Davide Bais

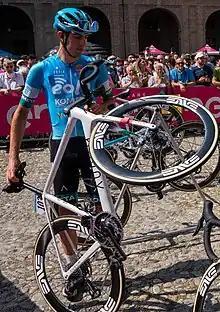
Bais at the 2022 Giro d'Italia

Davide Bais (born 2 April 1998) is an Italian racing cyclist, who currently rides for UCI ProTeam . He won stage seven of the 2023 Giro d'Italia from the breakaway on a mountain-top finish. His older brother Mattia is also a professional cyclist.